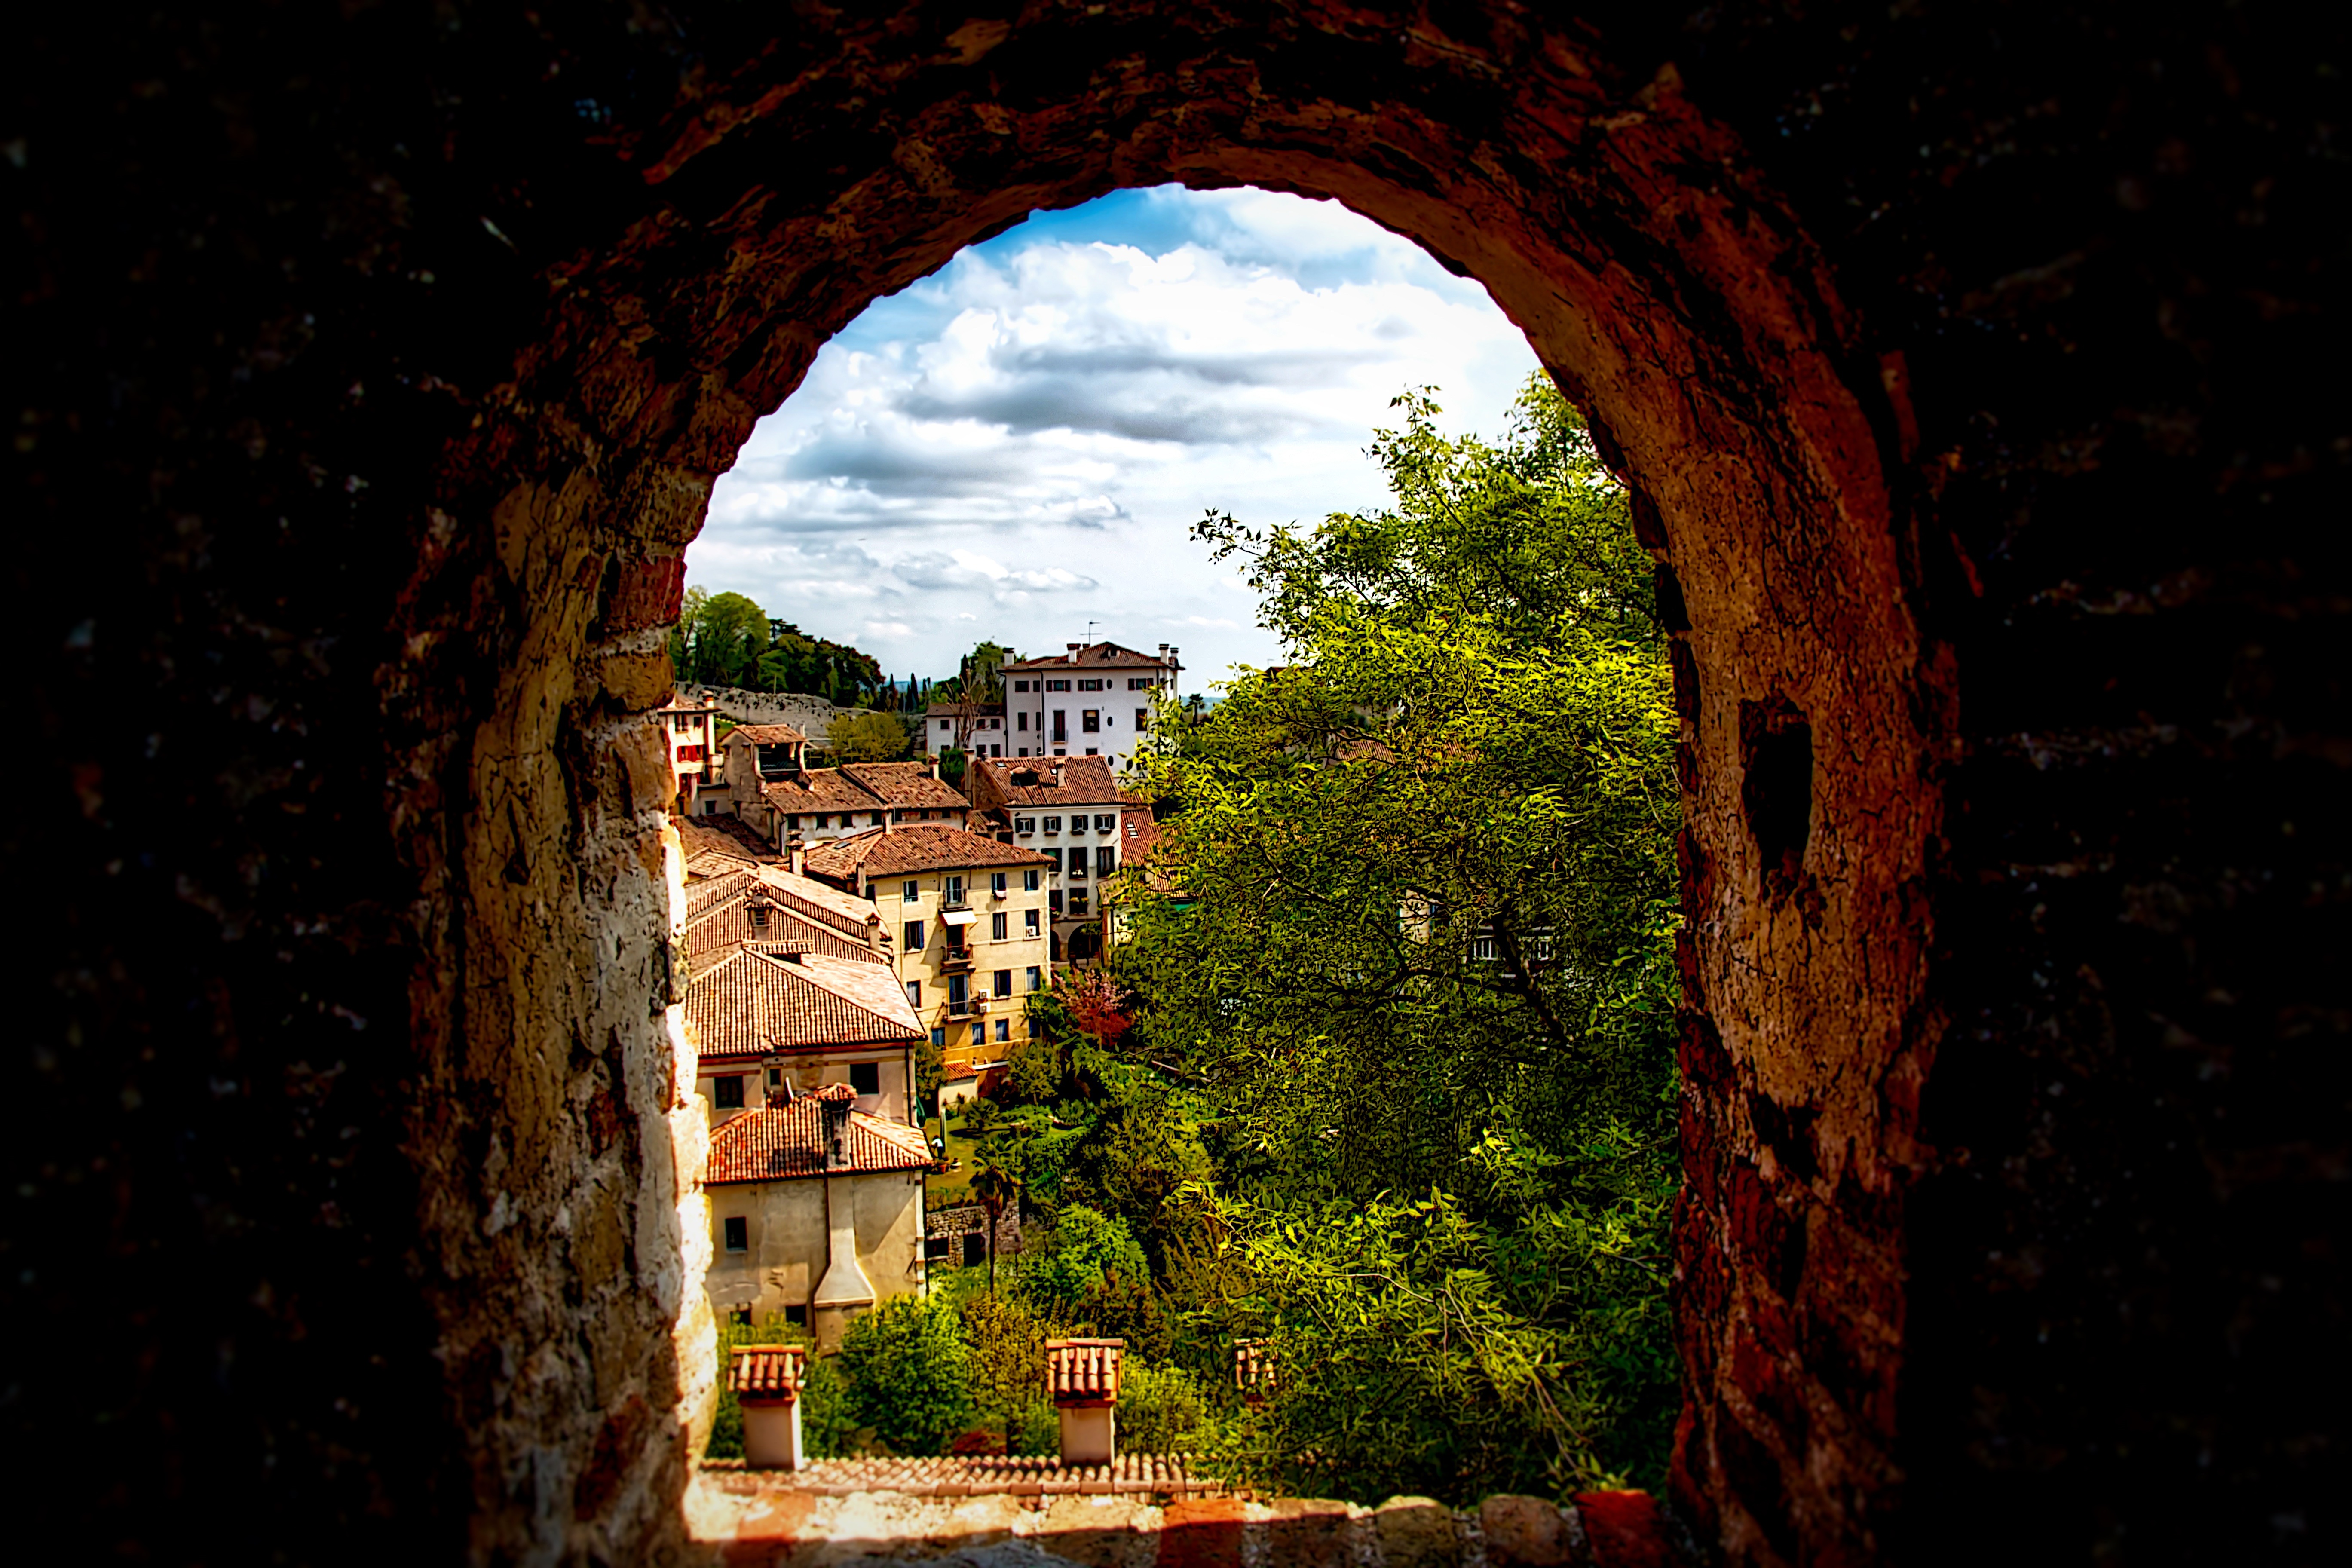
wall, arch, color, temple, ruins, middle ages, ancient history